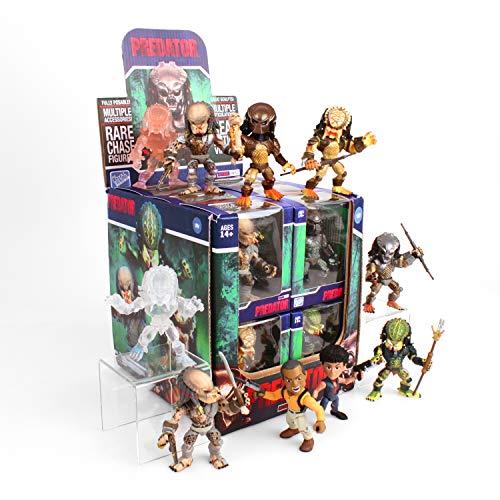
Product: The Loyal Subjects Predator Action Vinyls Window Box Assortment (Pack of 12 figures)
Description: Pdq display comes with 8 window Boxed and 4 Blacked Out window Boxed vinyl figures.
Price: $101.66
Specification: ProductDimensions:8.2x7.4x8.5inches|ItemWeight:2.4ounces|ShippingWeight:2.7pounds(Viewshippingratesandpolicies)|ASIN:B07NQGWHJ2|Itemmodelnumber:TLSPREDWB01|Manufacturerrecommendedage:14yearsandup